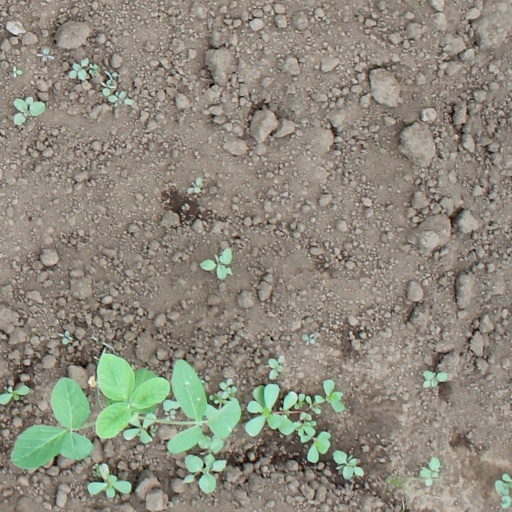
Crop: soybean